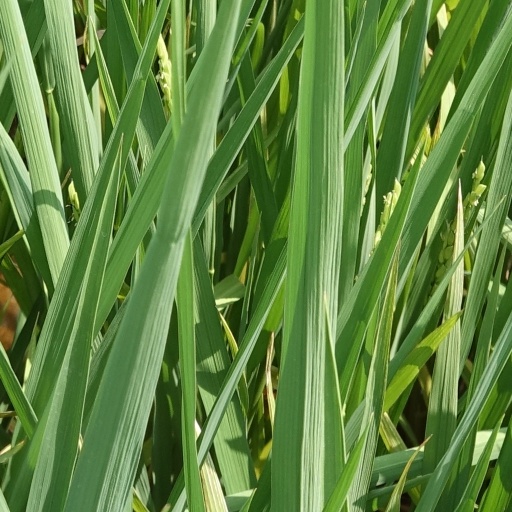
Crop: rice